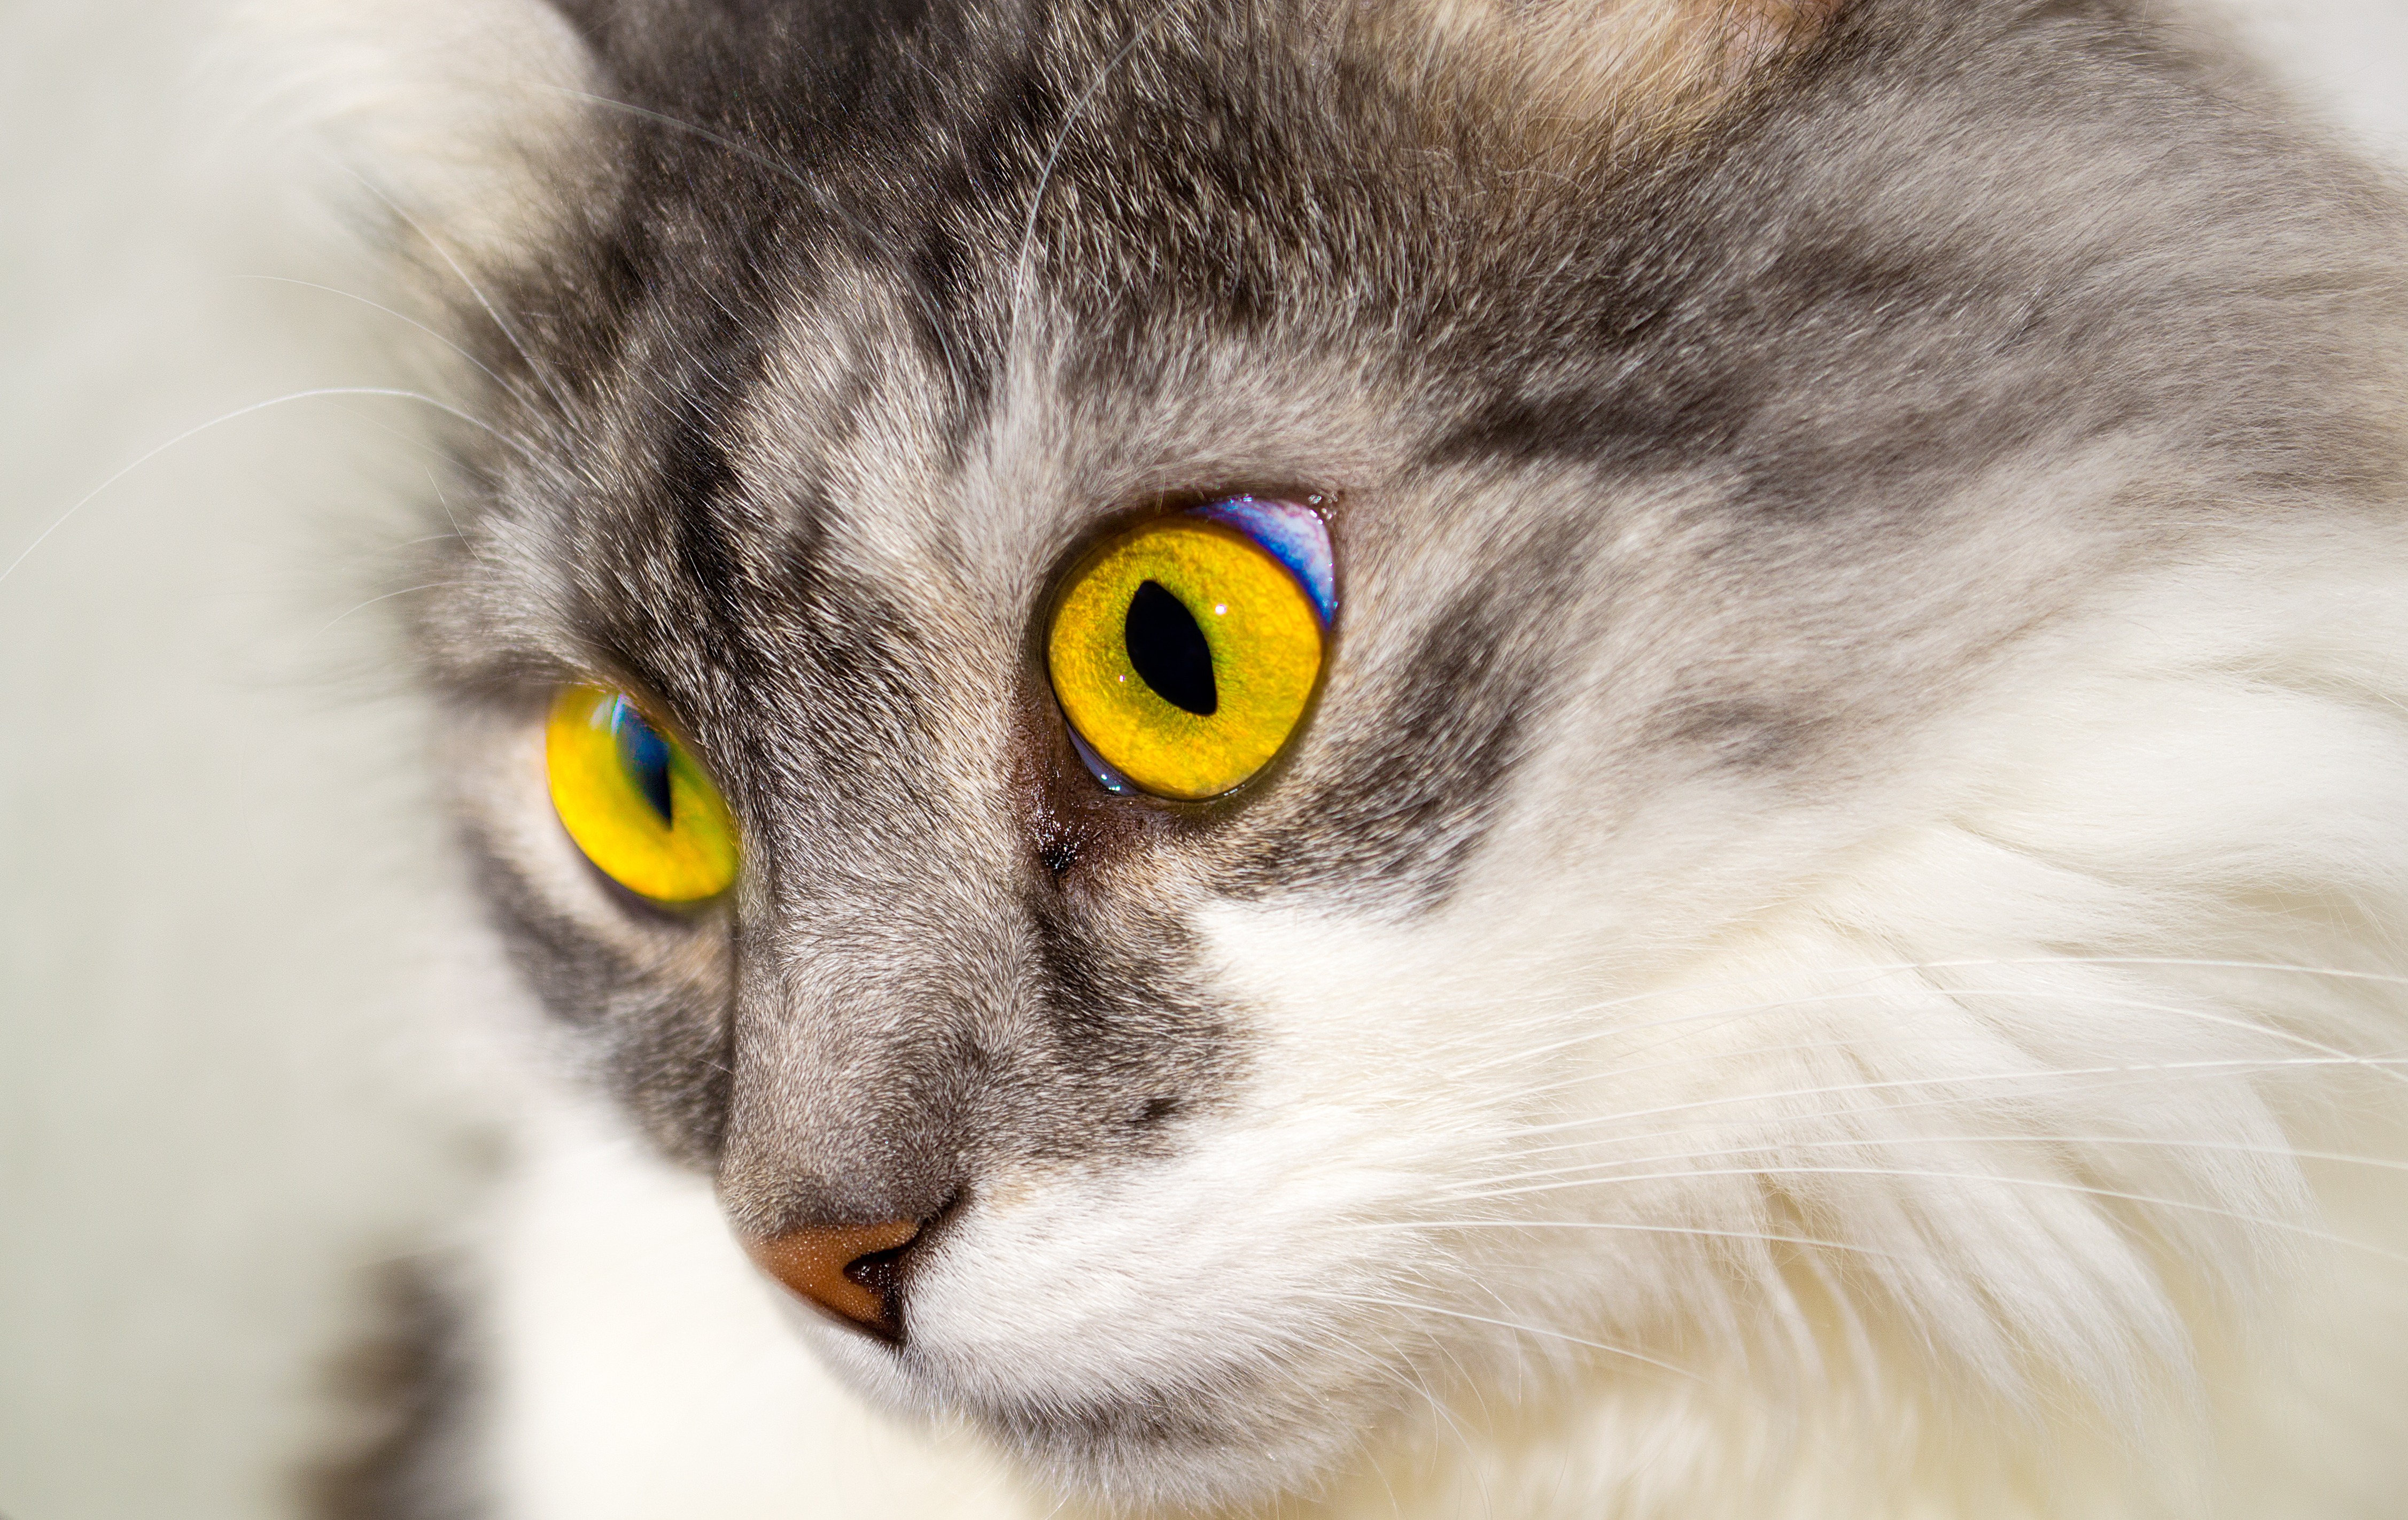
animal, pet, fluffy, cat, feline, mammal, close up, nose, eyes, whiskers, eye, vertebrate, attention, small to medium sized cats, cat like mammal, carnivoran, domestic short haired cat, wide eyes